Alberto Villalta

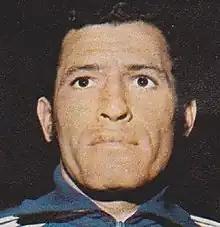
Villalta in 1970

Mauricio Alberto Villalta Ávila (19 November 1947 – 4 March 2017) was a Salvadoran footballer.